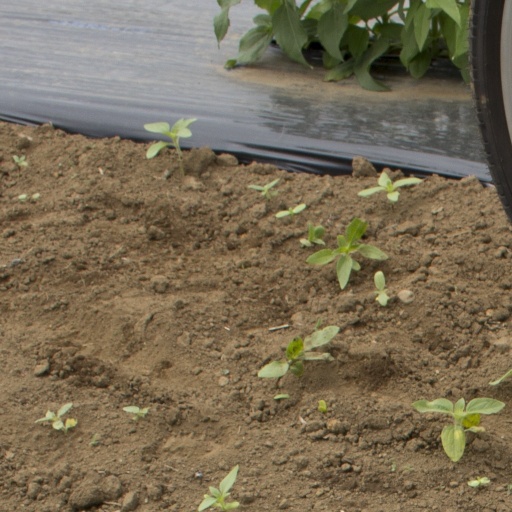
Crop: Jerusalem artichoke